Robertson screw

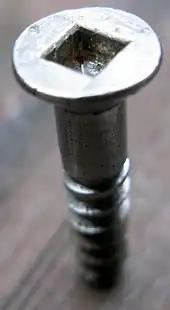

A Robertson screw, also known as a square screw or Scrulox, is a type of screw with a square-shaped socket in the screw head and a corresponding square protrusion on the tool. Both the tool and socket have a slight taper.